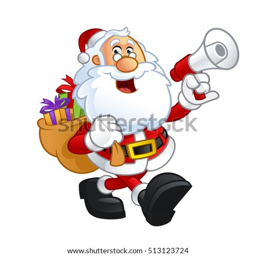
funny illustration of film character , he carries a sack with presents